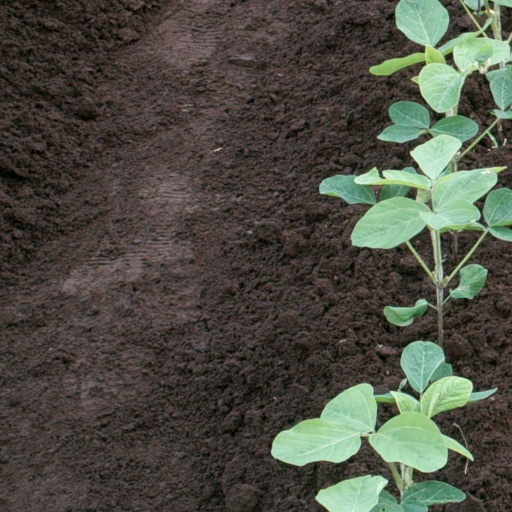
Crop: soybean